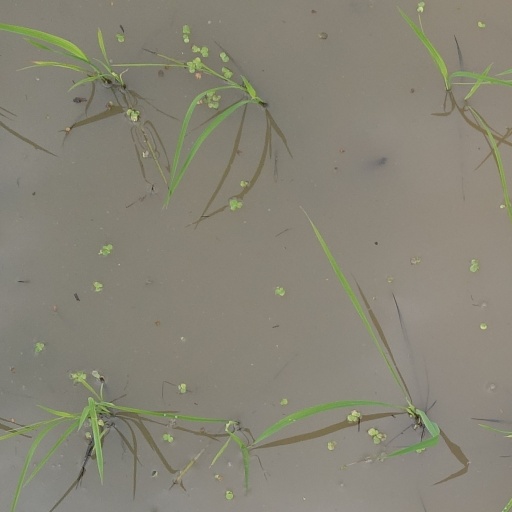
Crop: rice